Stephen Colbert

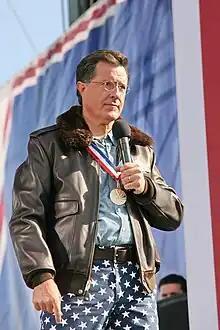
Colbert at the Rally to Restore Sanity and/or Fear in Washington, D.C., October 2010

In September 2010, following Glenn Beck's Restoring Honor rally, a campaign developed that called for Colbert to hold his own rally at the Lincoln Memorial. On the September 10, 2010, episode of the "Daily Show" and "The" "Colbert Report", Stewart and Colbert made preannouncements of a future event. On September 16, 2010, Stewart and Colbert announced competing rallies on the Washington, D.C., Mall on October 30, 2010, Stewart's "Rally to Restore Sanity", and Colbert's "March to Keep Fear Alive". Both were eventually merged into the Rally to Restore Sanity and/or Fear.